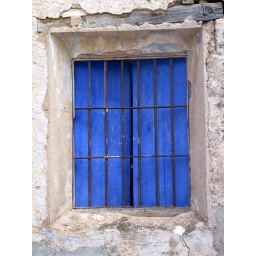
always on the lookout for something blue: blue shutters in an old house